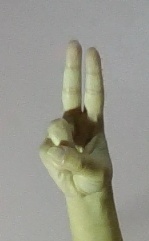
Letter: taa